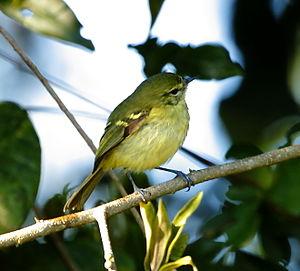
Le Tyranneau de Krone est une espèce de passereau de la famille des Tyrannidae.